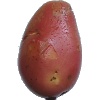
Label: Potato Red Washed 1